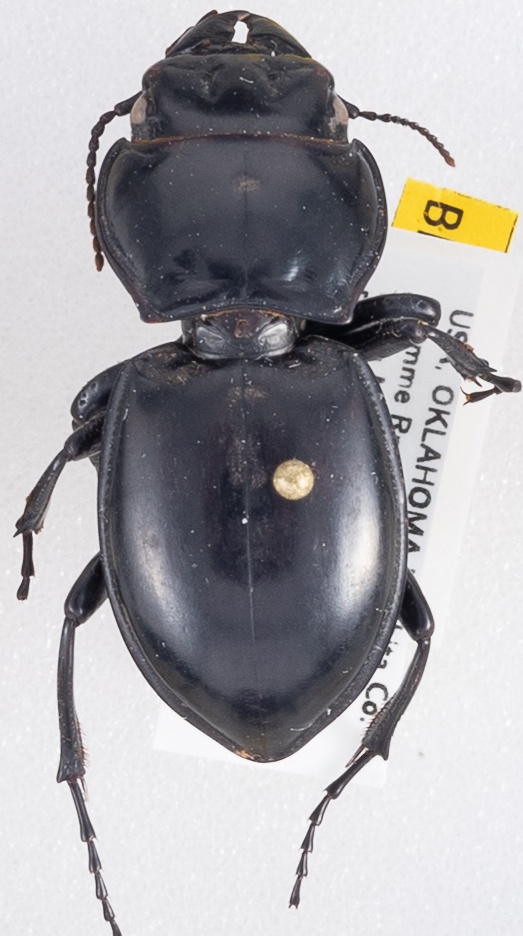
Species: Pasimachus californicus
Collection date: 2018-05-02
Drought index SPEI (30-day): -0.746
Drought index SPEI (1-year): -0.764
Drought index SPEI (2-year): -0.61